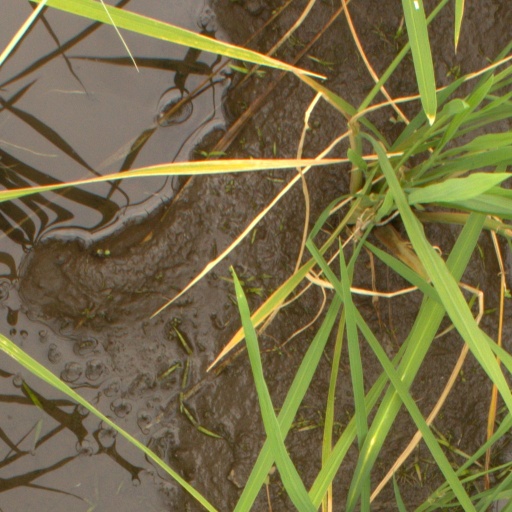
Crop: rice